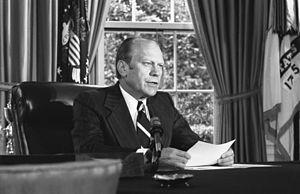
La présidence de Gerald Ford débuta le 9 août 1974, date de l'investiture de Gerald Ford en tant que 38ᵉ président des États-Unis à la suite de la démission du président Richard Nixon, et prit fin le 20 janvier 1977. Membre du Parti républicain, Ford avait précédemment été nommé vice-président des États-Unis le 6 décembre 1973 en remplacement de Spiro Agnew, également démissionnaire. Il est ainsi la seule personne à ce jour à avoir été à la fois vice-président et président des États-Unis sans avoir été élu à l'un ou l'autre poste. Il quitta le pouvoir après sa défaite à l'élection présidentielle de 1976 face au candidat démocrate Jimmy Carter.
Richard Milhous Nixon /ˈɹɪt͡ʃ.ɝd ˈmɪl.haʊ̯s ˈnɪk.sən/, né le 9 janvier 1913 à Yorba Linda et mort le 22 avril 1994 à New York, est un homme d'État américain. Membre du Parti républicain, il est le 36ᵉ vice-président des États-Unis du 20 janvier 1953 au 20 janvier 1961 puis le 37ᵉ président des États-Unis, du 20 janvier 1969 au 9 août 1974.